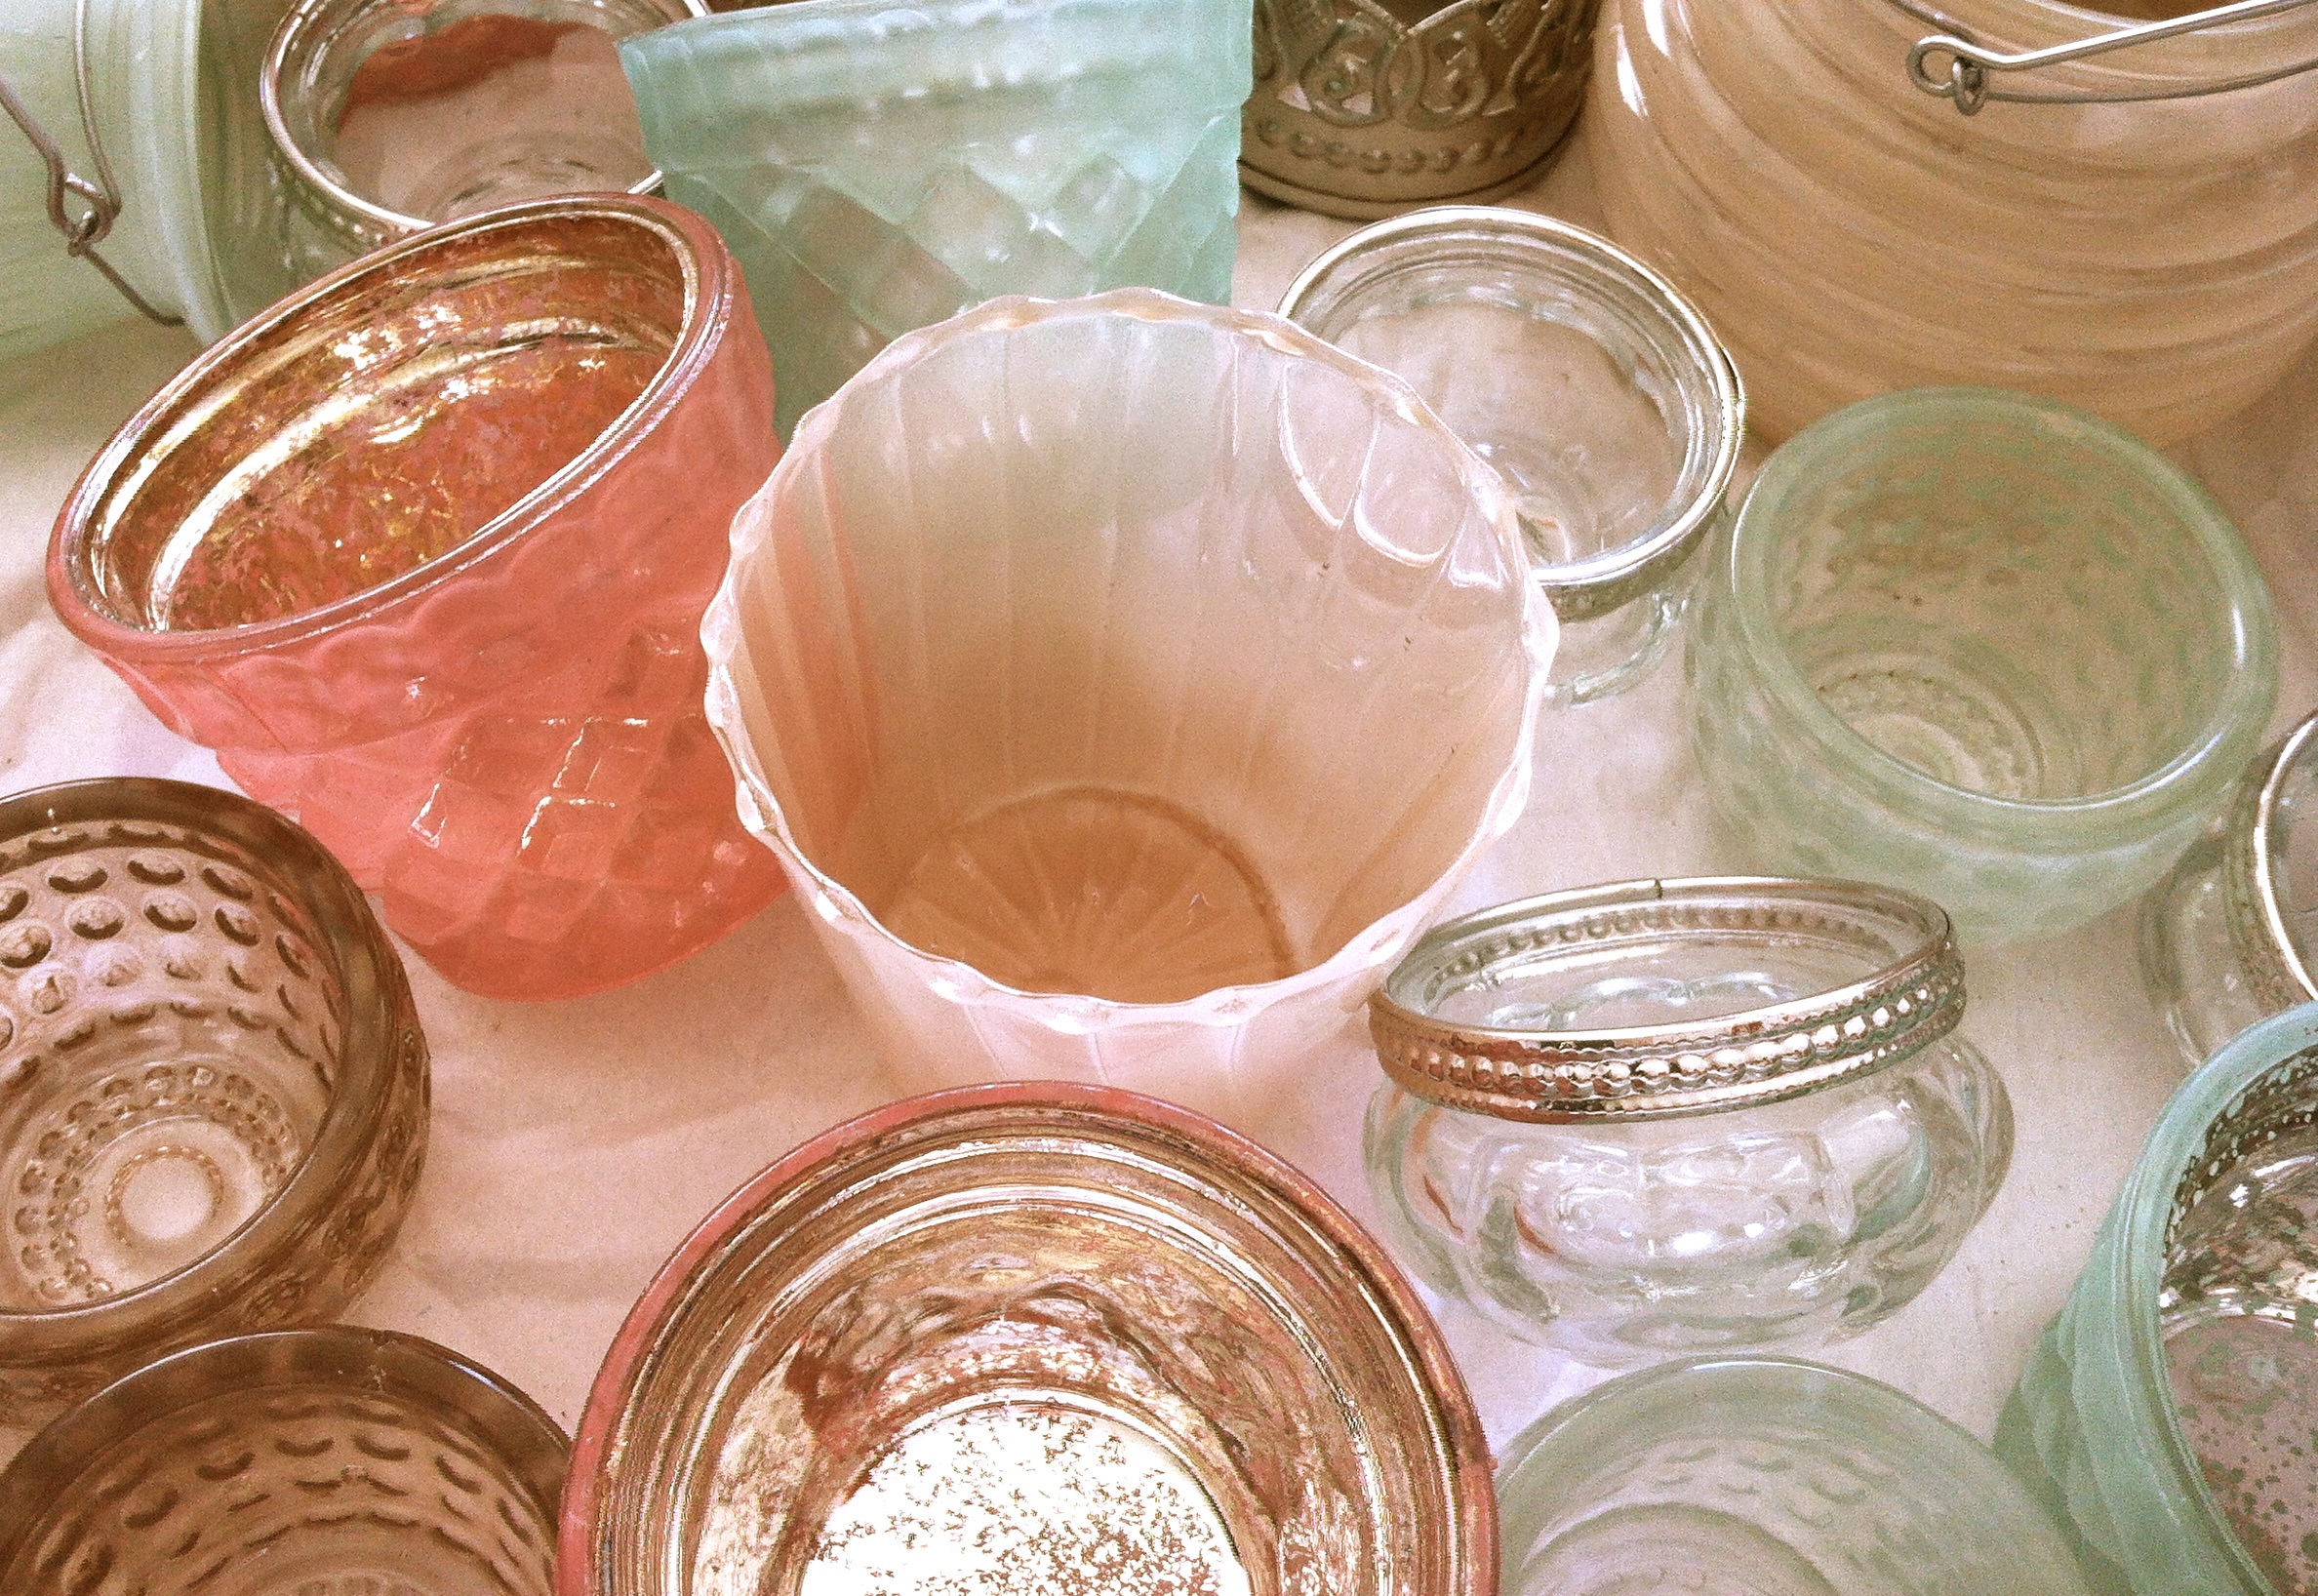
glass, meal, food, candle, lighting, mason jar, canning